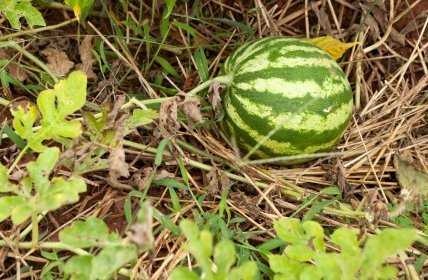
Label: Watermelon